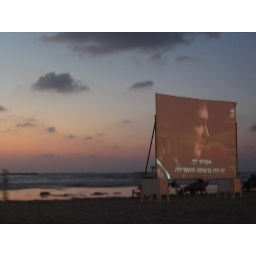
getting ready to watch the world cup at the beach in tel aviv